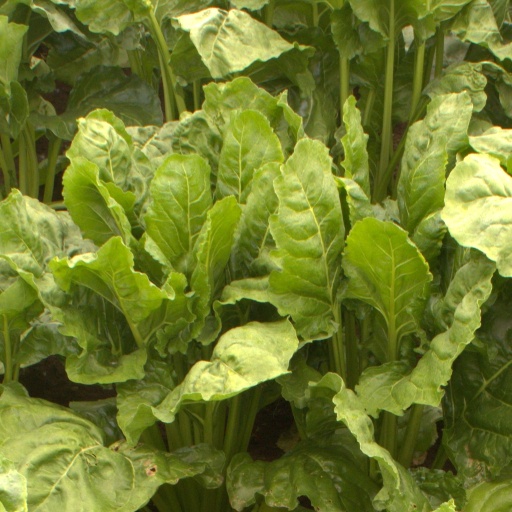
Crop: sugar beet